Flag of Ivory Coast

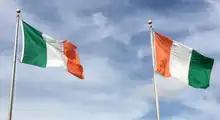
Contrasting flags: Irish flag on left & Ivory Coast on right

The Irish flag has a similar colour layout to the Ivorian one, but with the green on the hoist side and wider proportions (1:2 rather than 2:3). When Murielle Ahouré celebrated winning the 2018 world indoor 60-meter dash, for lack of an Ivorian flag to wave, she borrowed an Irish flag from a spectator and reversed it. Due to this similarity, in Northern Ireland, Ulster loyalists have sometimes desecrated the Ivorian flag, mistaking it for the Irish one. In some cases, Ivorian flags displayed in Northern Ireland have signs explicitly labelling them as such nearby to avoid having them desecrated by Ulster loyalists mistaking them for Irish ones.